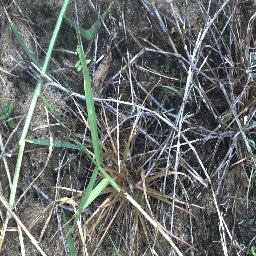
Label: negative